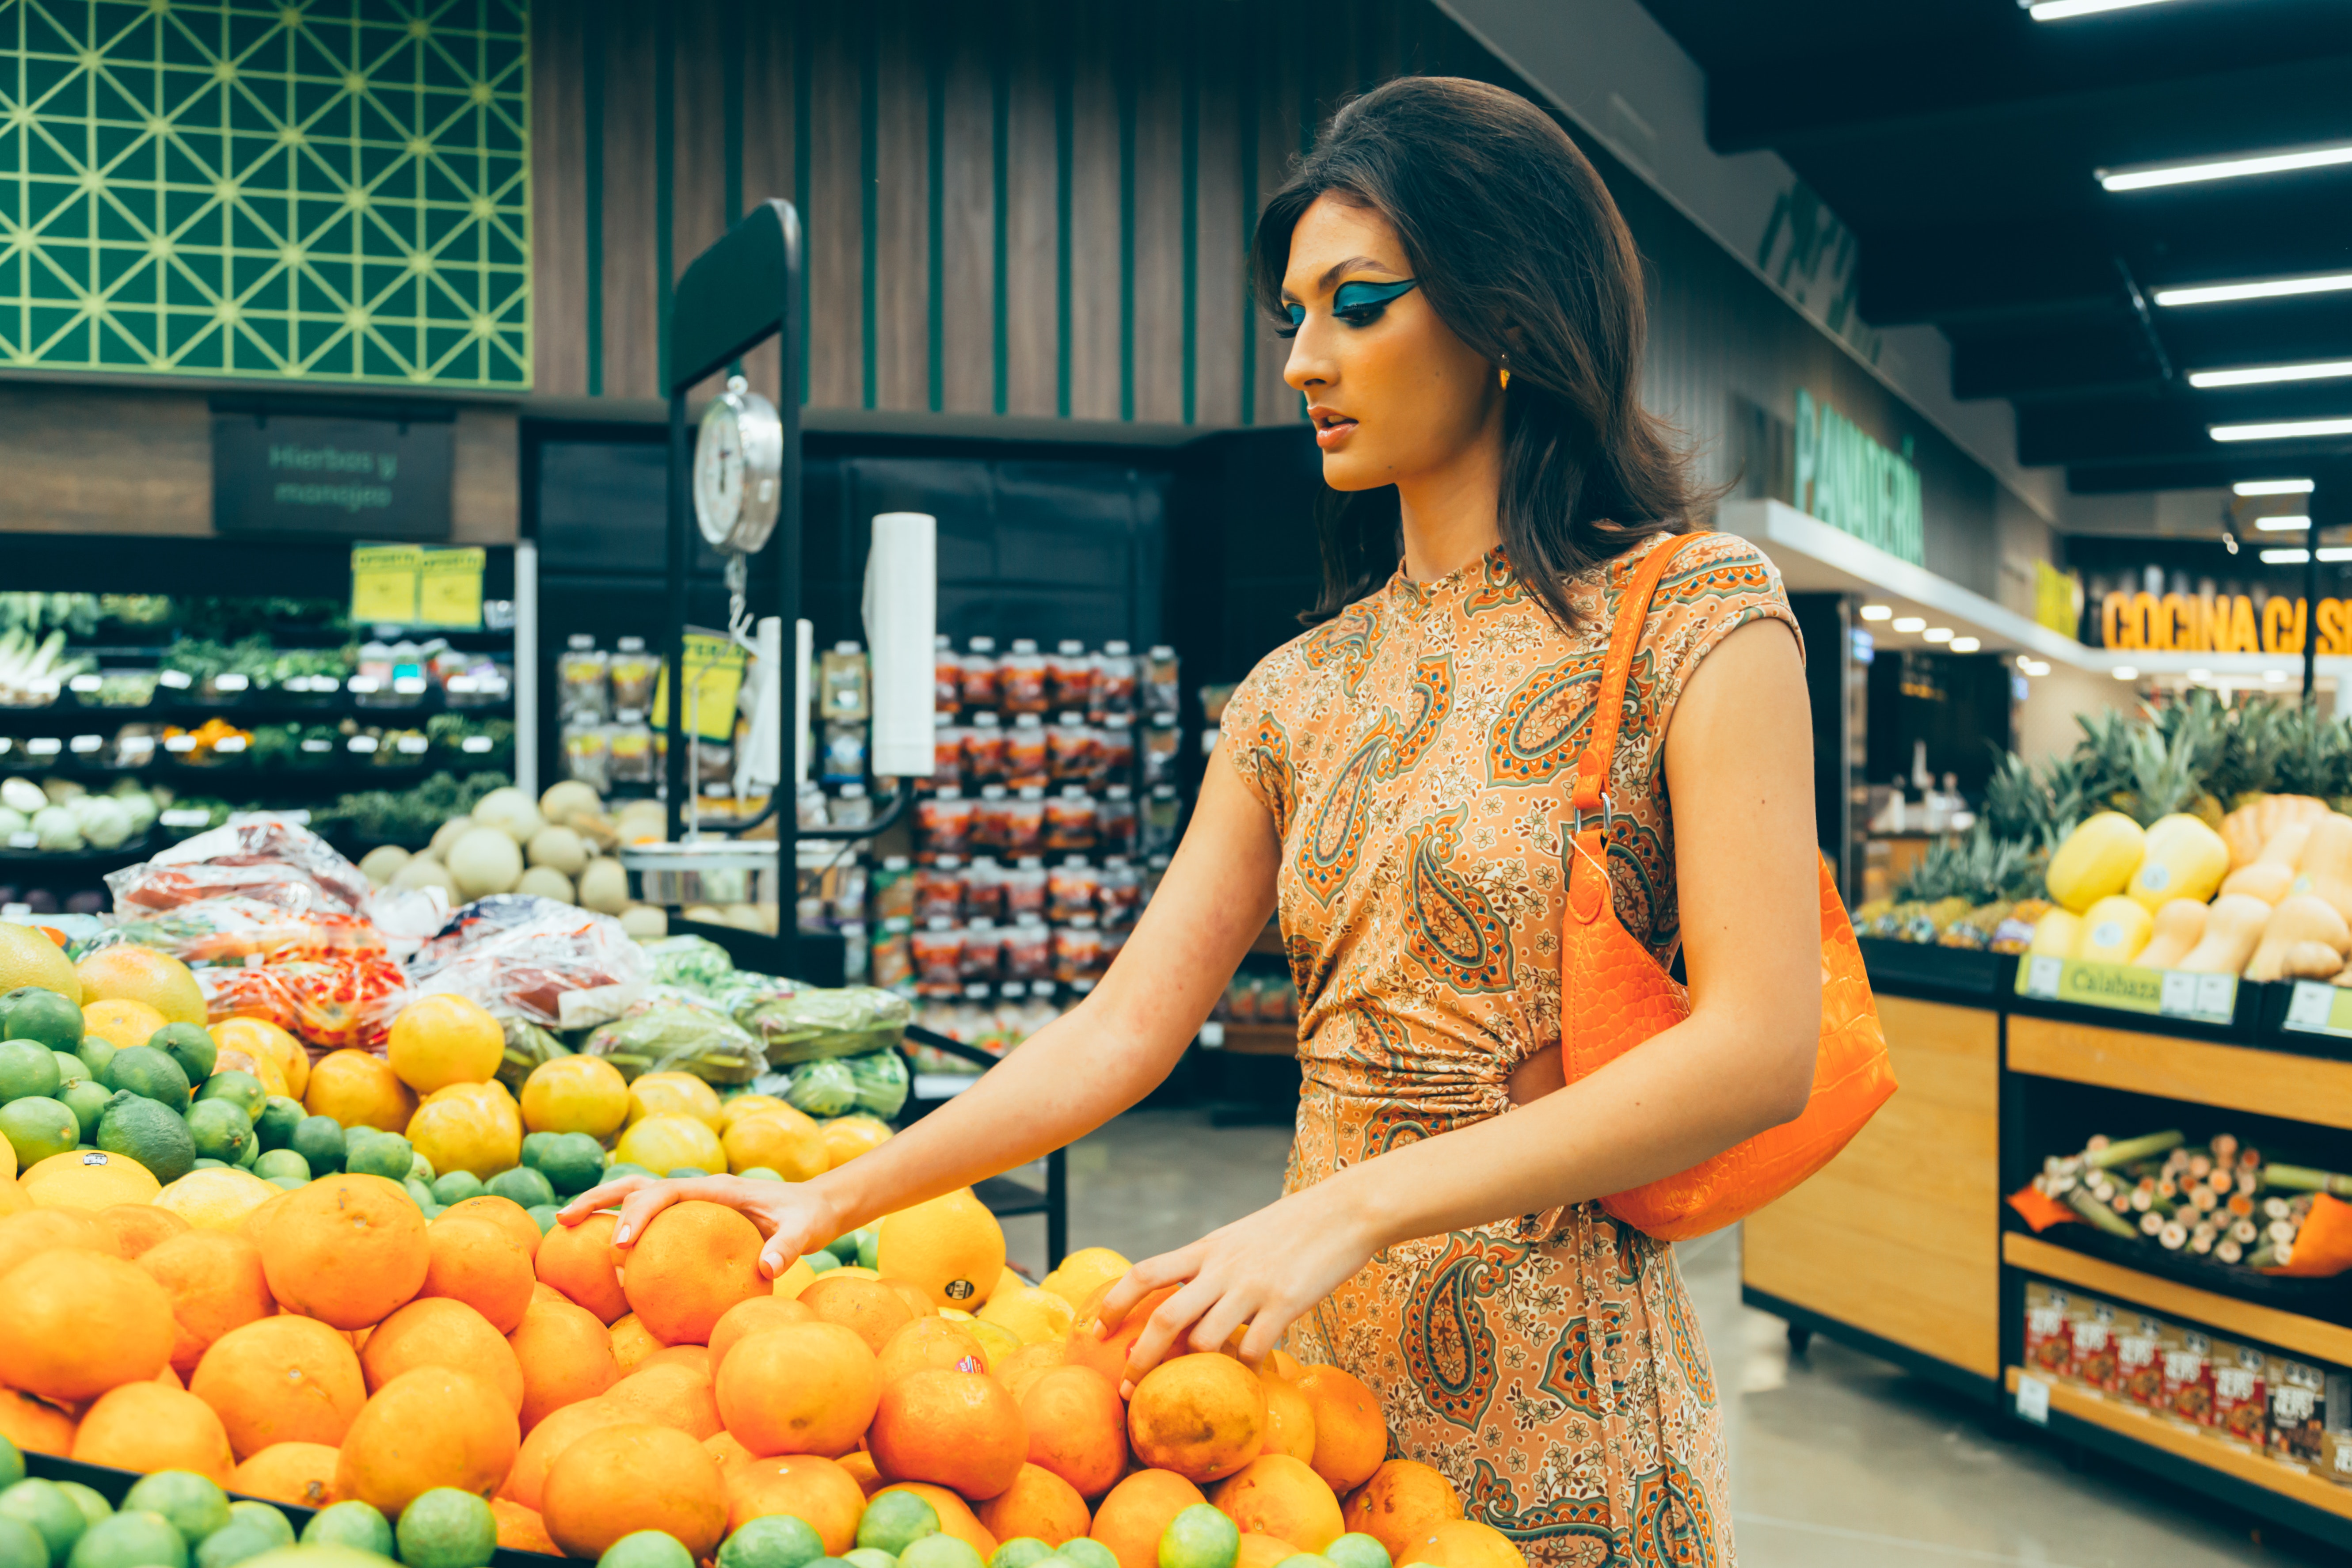
woman, food, rangpur, valencia orange, green, clementine, tangerine, natural foods, orange, selling, mandarin orange, yellow, whole food, bitter orange, citrus, market, fruit, calamondin, retail, citric acid, customer, greengrocer, trade, city, local food, marketplace, snapshot, Food group, tangelo, grapefruit, ingredient, produce, grocery store, grocer, service, superfood, shopping, delicacy, shopkeeper, seedless fruit, vegetable, vegan nutrition, sweetness, supermarket, convenience store, bazaar